Stucley baronets

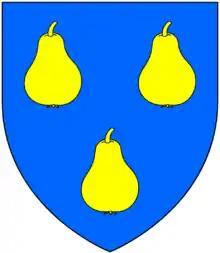
Arms of Stucley: "Azure, three pears or". Motto: "Bellement et Hardiment" ("beautifully and bravely")

The Stucley Baronetcy, of Affeton Castle in the County of Devon, is a title in the Baronetage of the United Kingdom. It was created on 26 April 1859 for George Stucley, Conservative Member of Parliament for Barnstaple from 1855 to 1857. Born George Stucley Buck, he had assumed by Royal licence the surname of Stucley in lieu of his patronymic, on the death of his father, in 1858 as lineal representative of the ancient Stucley family. This family, which possessed Affeton Castle in Devon for over 600 years, originally came from the village of Stukeley in Huntingdonshire, and were sheriffs of that county during the reign of King John. The family are descended from Richard Stucley, of Trent, Somerset, and Elizabeth Fitzroger his wife. Their son, Hugh Stucley married Katherine Affeton, heiress of the Affeton estates, and was sheriff of Devon in 1448. The fifth Baronet served as a Deputy Lieutenant and High Sheriff of Devon.